Romanian air tours over Africa

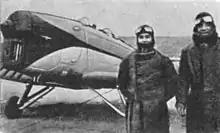
Burnaia and Ivanovici before departure

Irina Burnaia also wanted to fly her own IAR-22 aircraft, registered as YR-INA, over Cape Town. Thus, she asked Petre Ivanovici, who had taken part in the tour of 1933, to make the crew. Then, she ordered an aircraft set of spare parts which were to be delivered to Cairo.